Guy II of Dampierre

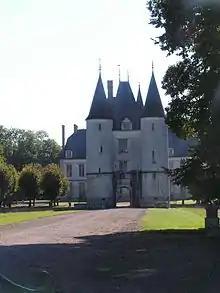
Castle of Dampierre.

In the year 1196 he married Mathilde of Bourbon, daughter of Archambaud de Bourbon and Alix of Burgundy, and had: